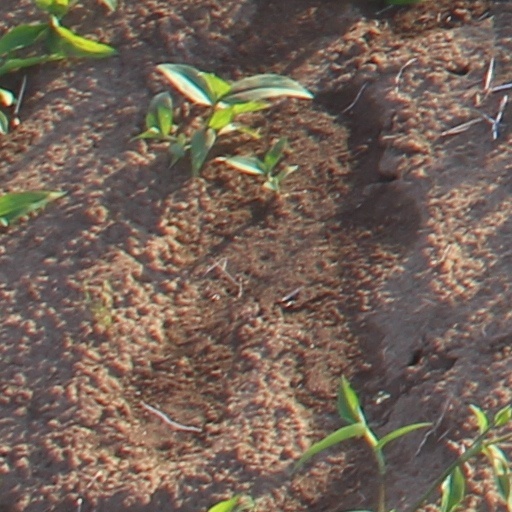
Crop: wheat